Stop & Shop

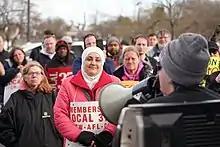
Workers during the 2019 Stop & Shop strike.

In 1999, Ahold and the New Jersey-based Pathmark entered merger talks, and a deal was struck under which Ahold would acquire Pathmark and rebrand Edwards and its Carlisle, Pennsylvania-based sibling Giant under its banner. After the government rejected the deal due to their belief that Ahold would hold too large a stake in the grocery store market in the New York and Pennsylvania areas, Ahold eventually pulled out because they were not willing to make a series of divestments necessary for approval.